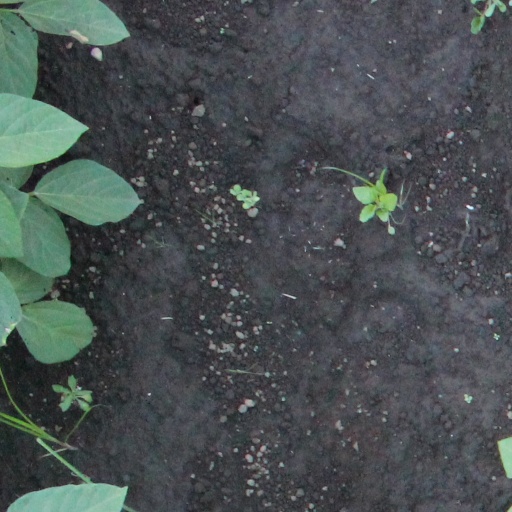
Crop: soybean